Oeconomische Encyclopädie

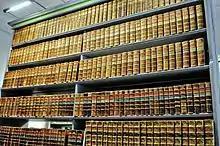
A complete edition of the "Oekonomische Encyklopädie" at the Oberlausitzische Bibliothek der Wissenschaften in Görlitz

Publishers of the "Krünitz" were successively Joachim Pauli (1773–1812), his widow Louise Pauli (1812–1823), her second husband C.H. Mowinkel (1823–c. 1830), Leopold Wilhelm Krause (c. 1830–1846), and finally Krause's stepson Ernst Litfaß (1846–1858).